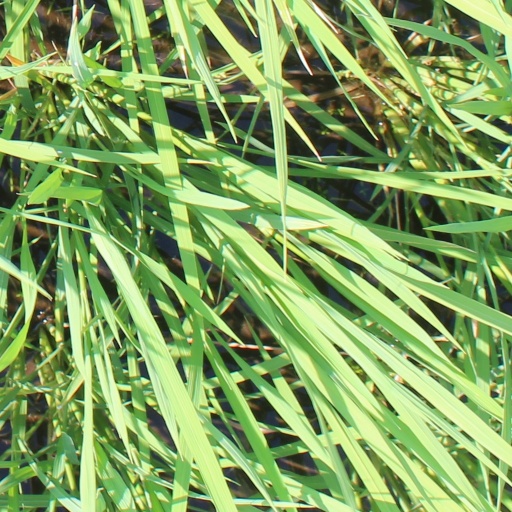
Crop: rice